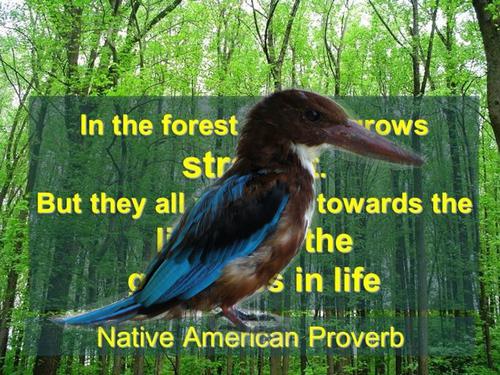
Bird species: White_breasted_Kingfisher
Bird type: landbird
Background: land